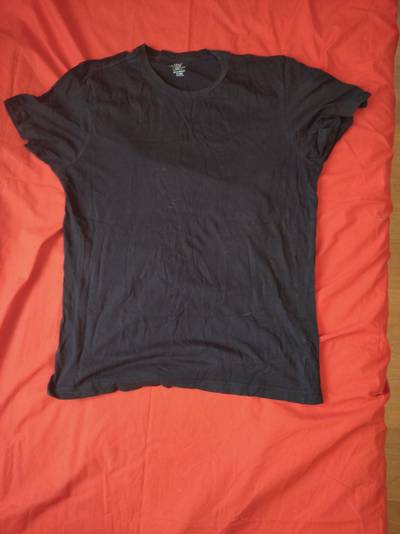
Waste category: clothes